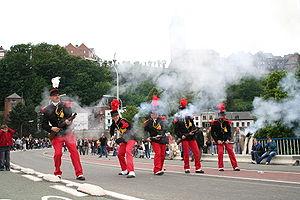
Thuin (Belgique), la 1ère compagnie de zouaves dans la procession Saint-Roch.
Thuin est une ville francophone de Belgique située en Région wallonne, chef-lieu d'arrondissement en province de Hainaut, au cœur de la Thudinie et au confluent de la Sambre et de la Biesmelle. Elle jouxte les communes de Beaumont, Fontaine-l'Évêque, Ham-sur-Heure-Nalinnes, Lobbes, Merbes-le-Château, Montigny-le-Tilleul et Walcourt.
Les Marches de l'Entre-Sambre-et-Meuse sont un ensemble de marches folkloriques, se déroulant de mai à octobre, en Belgique dans l'Entre-Sambre-et-Meuse. D'anciennes processions religieuses dédiés à des saints locaux, protecteurs des paroisses ont pris au fil des temps un caractère folklorique, sans cependant que l'aspect religieux en soit totalement perdu. Elles sont accompagnées d'escortes armées, également traditionnelles.